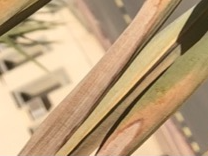
Label: Magnesium Deficiency